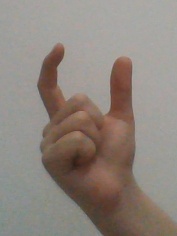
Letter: nun